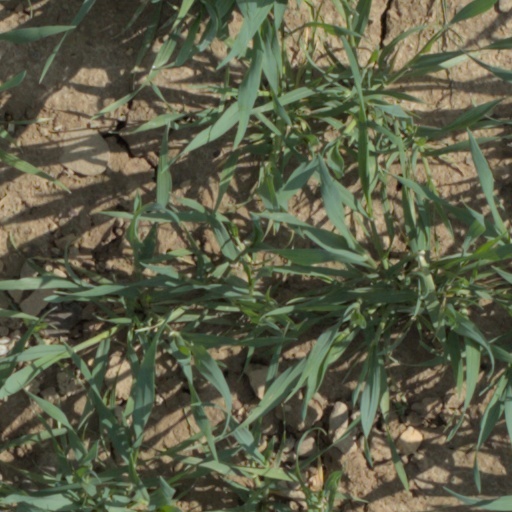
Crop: wheat